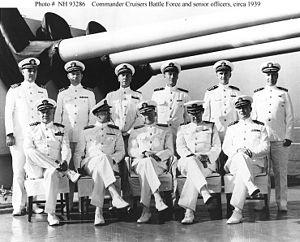
Willis Augustus « Ching » Lee, Jr. est un vice-amiral de l'United States Navy qui s'est illustré durant la Seconde Guerre mondiale. Willis A. Lee commande la Task Force 64 de la flotte américaine pendant la dernière nuit de la bataille navale de Guadalcanal et son navire amiral, l'USS Washington coule en quelques minutes le cuirassé rapide japonais Kirishima. Cette victoire met fin aux tentatives des Japonais pour déloger les forces américaines de Guadalcanal, et constitue un tournant décisif dans la bataille de Guadalcanal et dans la guerre du Pacifique elle-même. Il a ensuite commandé les cuirassés modernes de la Flotte américaine du Pacifique jusqu'en mai 1945. Il meurt d'une crise cardiaque une semaine avant la cérémonie de capitulation de l'Empire du Japon.